Child of the Prophecy

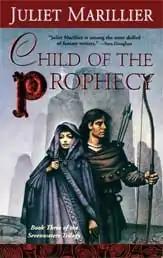
Paperback USA edition (Tor Books)

Child of the Prophecy is an historical fantasy novel by Juliet Marillier and the third book in the Sevenwaters Trilogy first published in 2001. Book Three steps slightly out of the tradition of Sevenwaters, with the young heroine Fainne being raised far from the homestead, in Kerry. Fainne is the daughter of Niamh and Ciaran, and is a dangerous combination of four races.